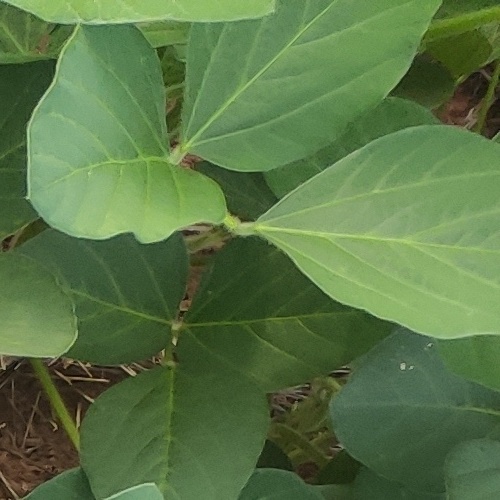
Label: Healthy